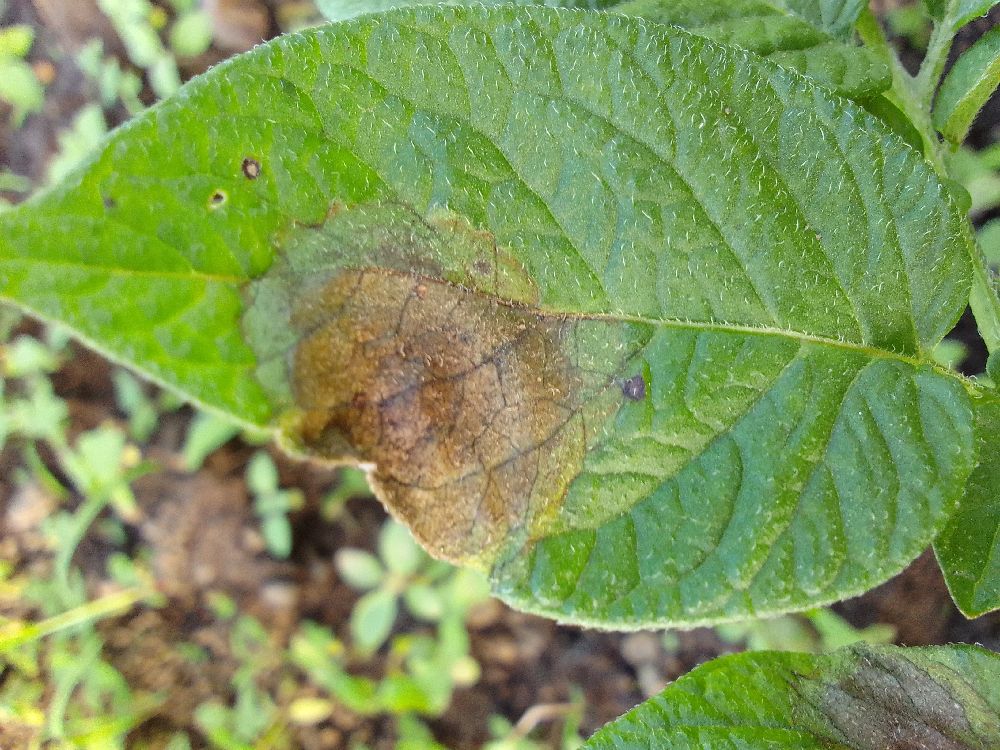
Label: Late blight